Battle of Kölleryd

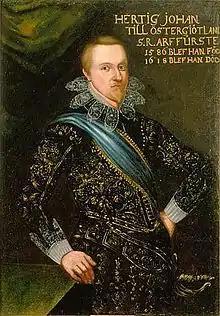
Portrait of Duke John by Holger Hansson from the 17th century

In comparison, the Danish forces, commanded by Christian, consisted of some seven cavalry companies, around 1,500 or 2,000 men in total. His forces consisted of the Fyn, Aalborg, Aarhus, Halland, and Ribe banners, along with the likely harquebusier companies of Duke George of Brunswick–Lüneburg and Captain Benedict Bernd von Hagen.